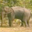
Label: elephant